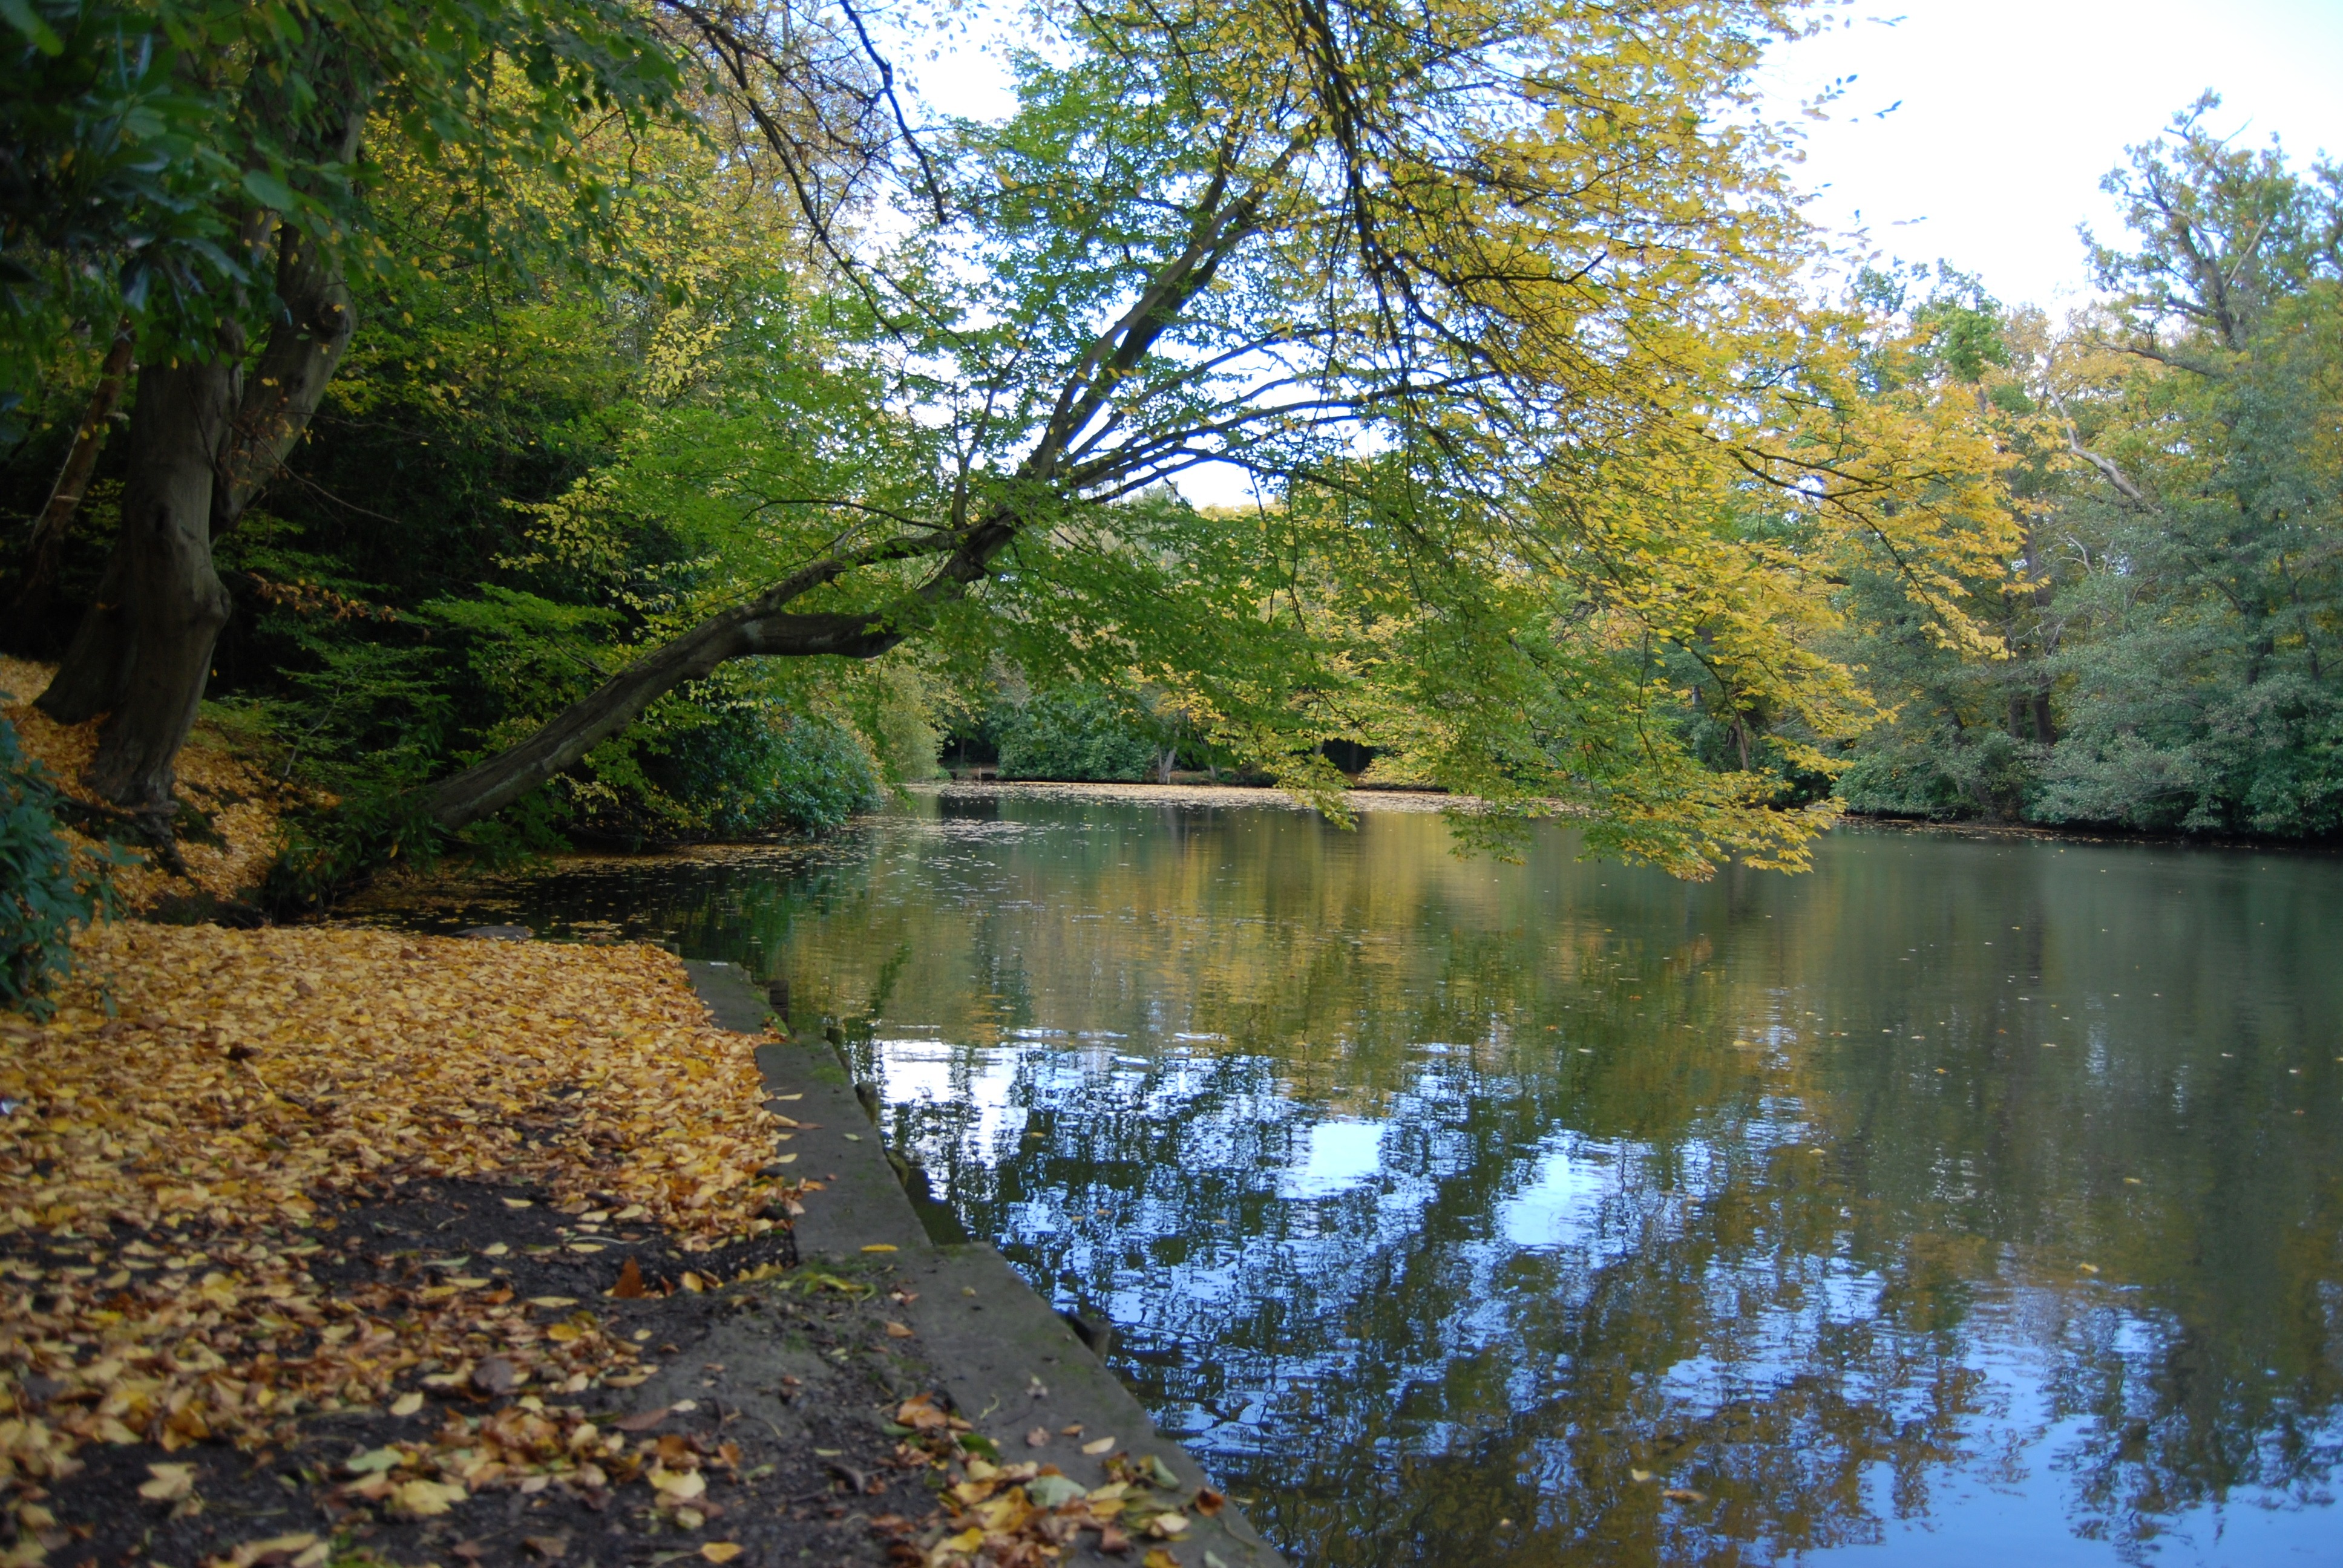
landscape, tree, water, nature, outdoor, wilderness, leaf, lake, river, land, pond, wild, environment, stream, reflection, tranquil, scenic, natural, autumn, scenery, season, waterway, body of water, trees, woodland, ecosystem, fall leaves, woody plant